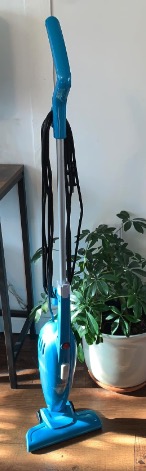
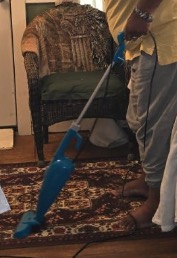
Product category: items_vacuum
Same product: yes